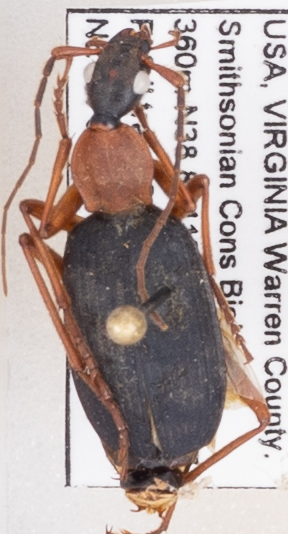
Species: Galerita bicolor
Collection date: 2019-06-20
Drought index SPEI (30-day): -0.27
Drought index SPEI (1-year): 2.09
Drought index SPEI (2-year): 2.09